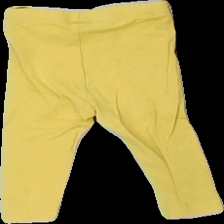
View: back
Type: Trousers
Category: Children
Brand: Lindex
Colors: Yellow
Material: 95% cotton, 5% elstane
Cut: Regular
Size: 68
Season: All
Price range: 50-100
Recommended usage: Reuse